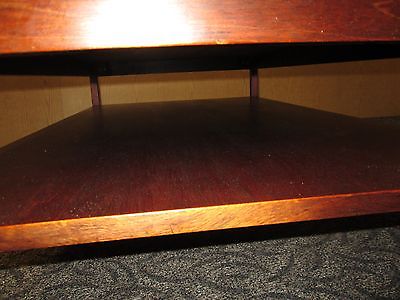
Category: table